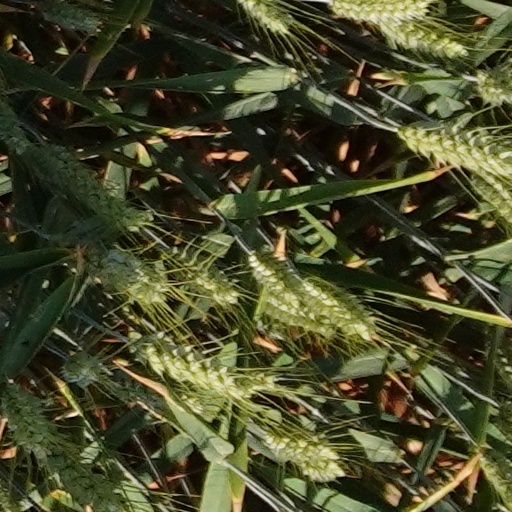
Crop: wheat